Azawad

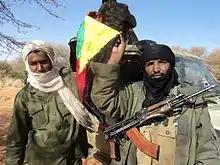
Tuareg separatist rebels in Mali, January 2012

French Sudan became the autonomous state of Mali within the French Community in 1958, and Mali became independent from France in 1960. Four major Tuareg rebellions took place against Malian rule: the First Tuareg Rebellion (1962–64), the rebellion of 1990–1995, the rebellion of 2007–2009, and a 2012 rebellion.